Kublai Khan

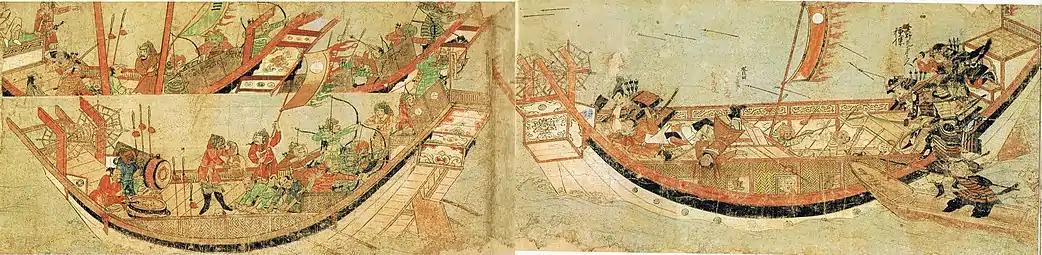
Japanese samurai boarding Yuan ships in 1281

Kublai Khan invaded Goryeo on the Korean Peninsula and made it a tributary "son-in-law" state in 1260. After another Mongol intervention in 1273, Goryeo came under even tighter control of the Yuan. Goryeo became a Mongol military base, and several myriarchy commands were established there. Members of the Goryeo royal family were taken to Khanbaliq, and typically married to spouses from the Yuan imperial clan, the House of Borjigin. As a result, princes who became monarchs of Goryeo during this period were effectively imperial sons in-law (khuregen). The court of the Goryeo supplied Korean troops and an ocean-going naval force for the Mongol campaigns.